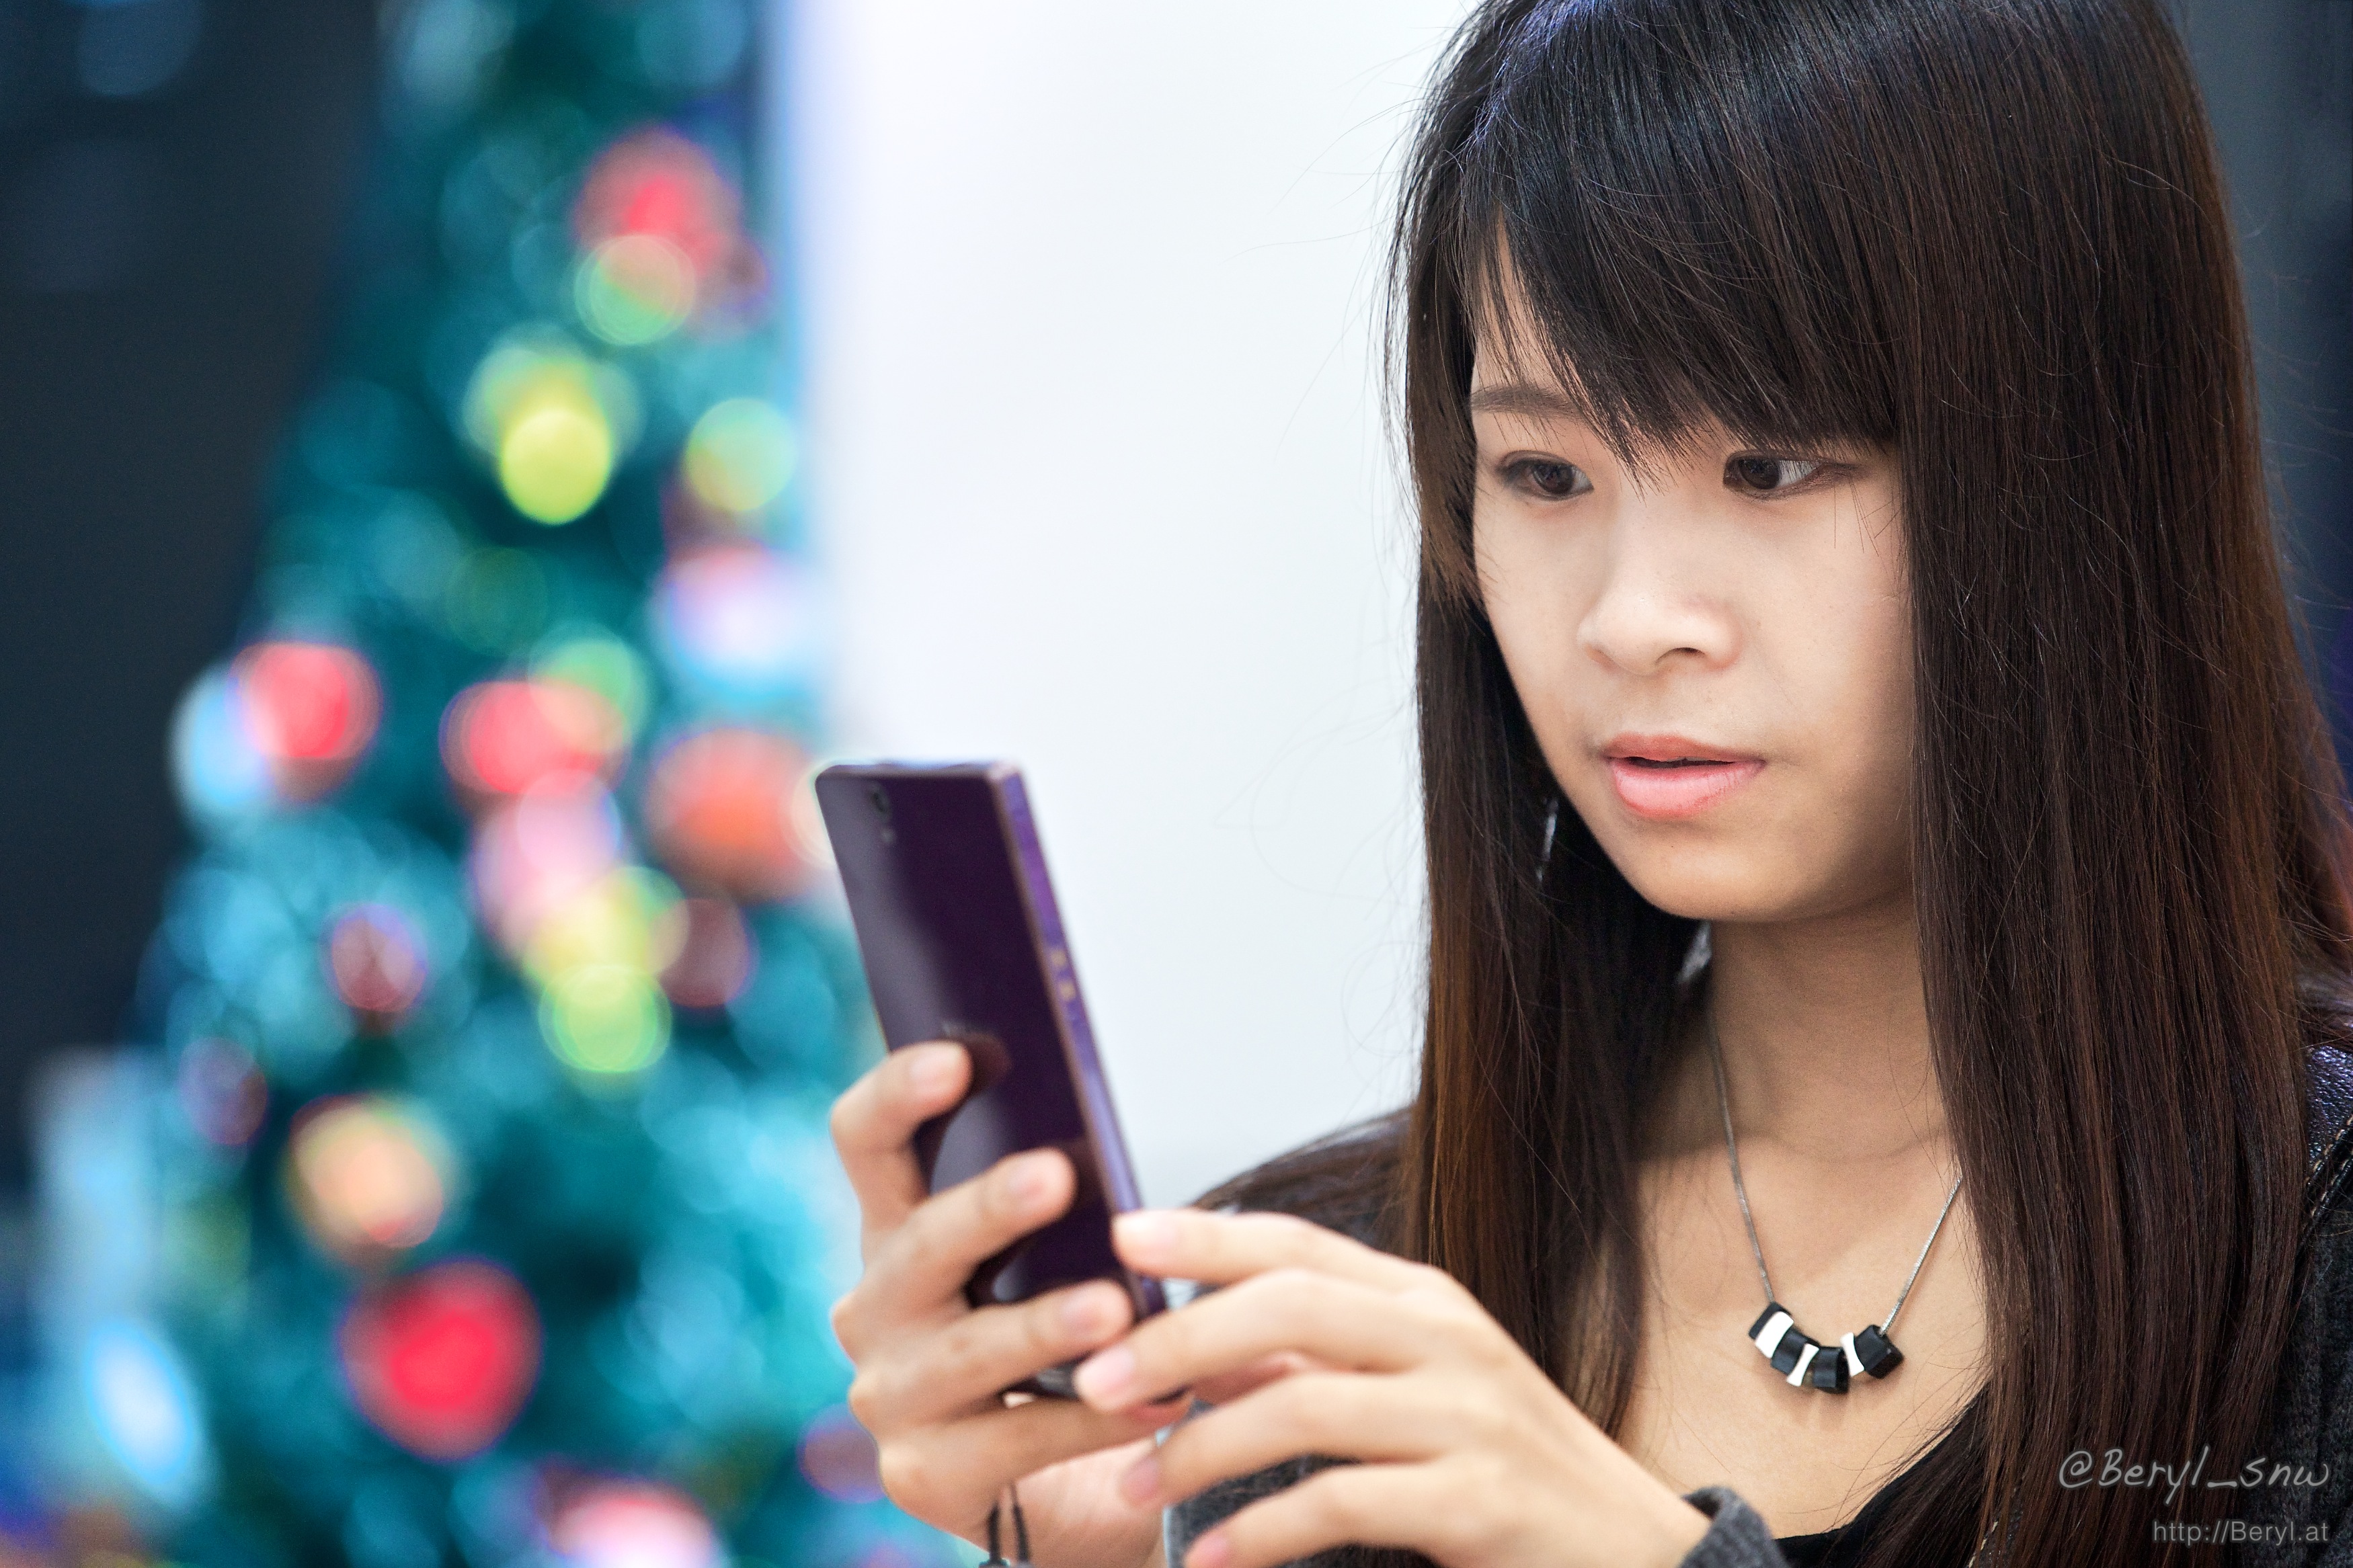
person, girl, street, photography, portrait, model, chinese, phone, color, blue, face, candid, eye, singing, beauty, canton, sony, image, organ, xperia, mirrorless, a7, telelens, sonystylestore, ilce7, fe70200mmf4goss